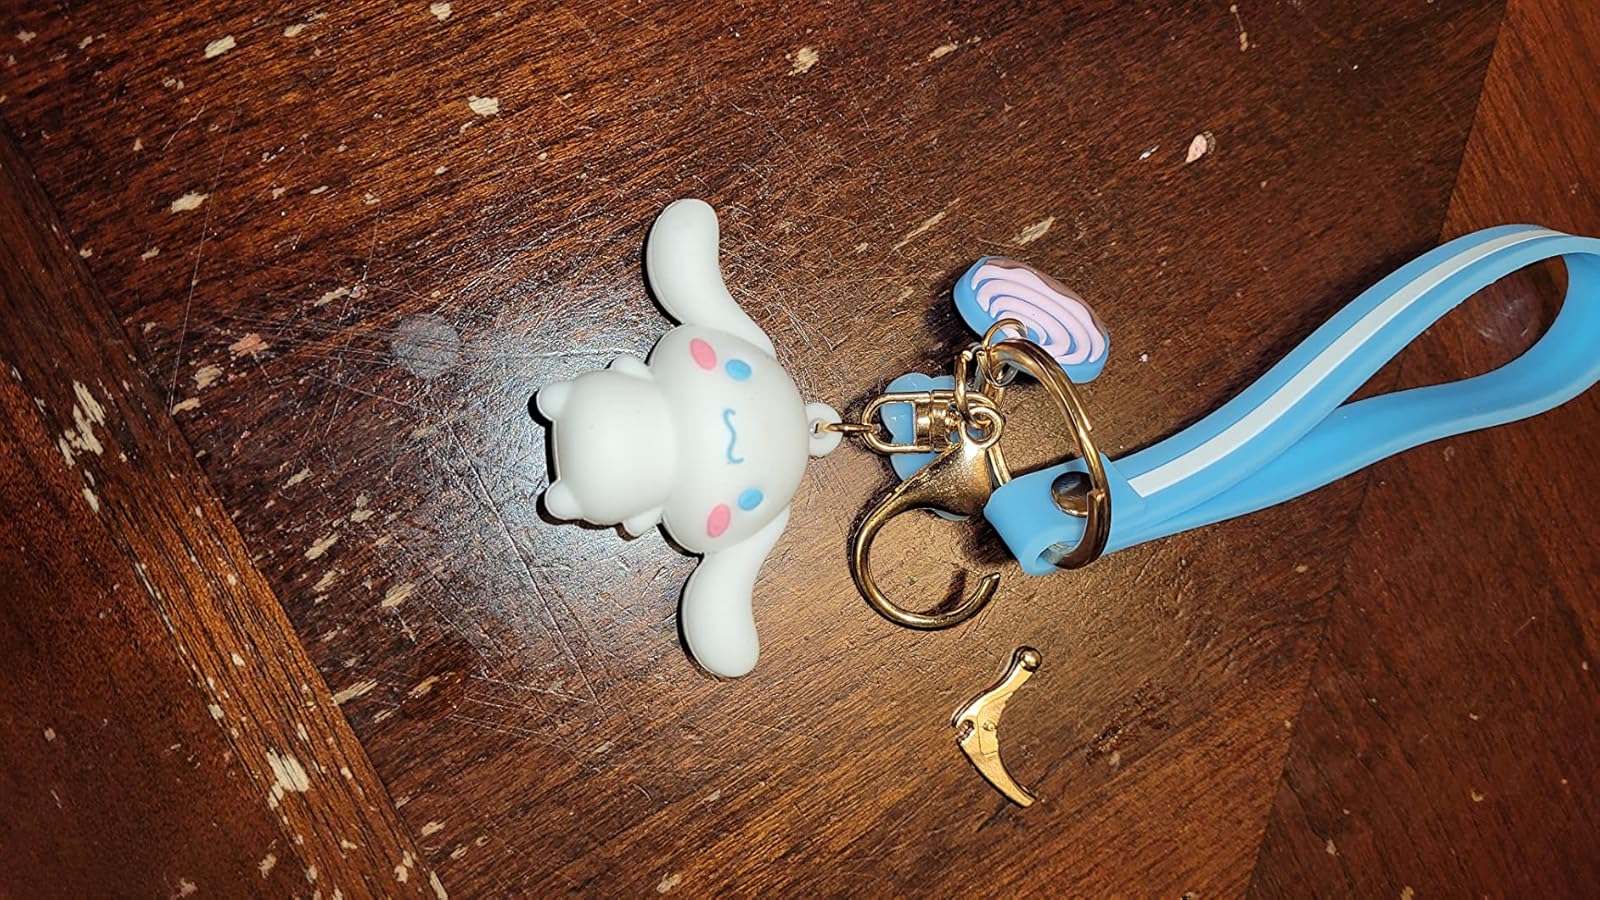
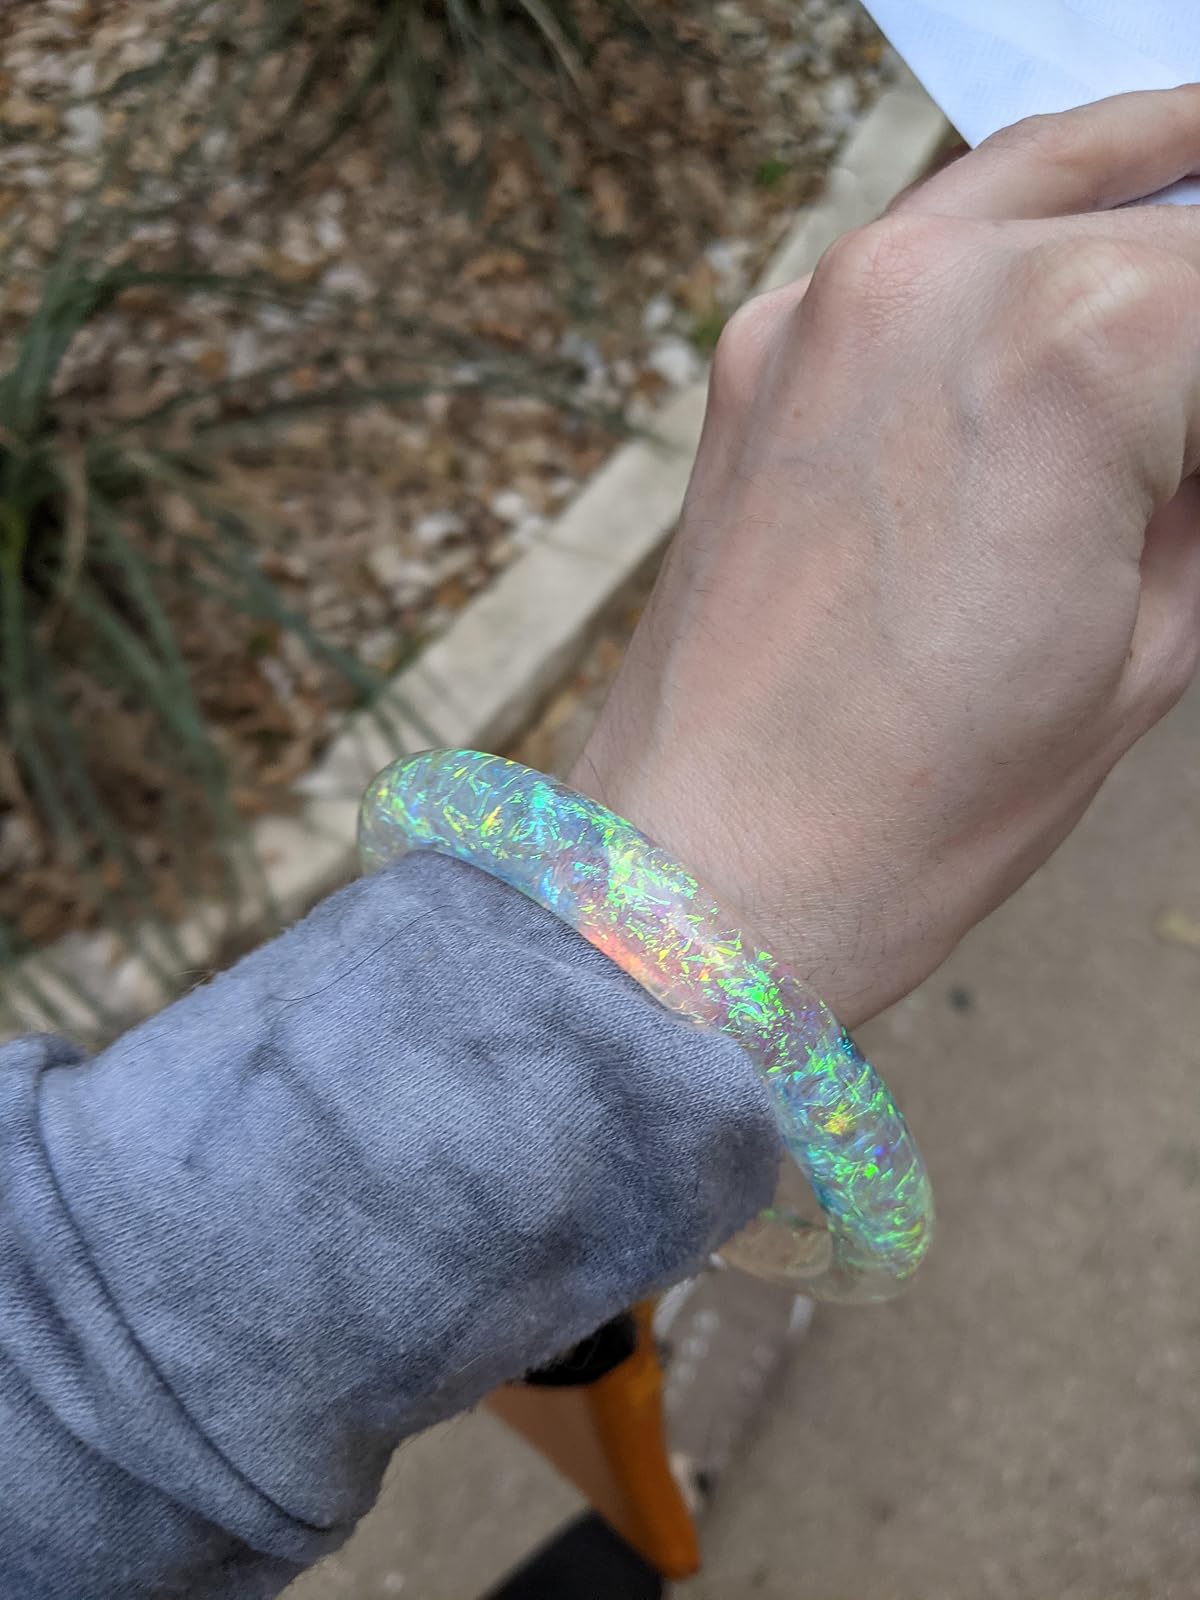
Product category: accessories_keychain
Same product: no